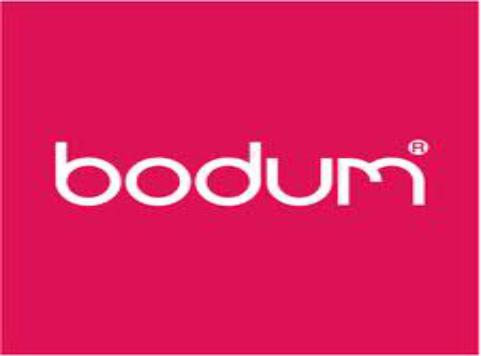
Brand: BODUM
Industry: Necessities